Half Moon Beach

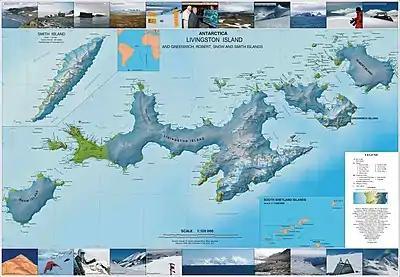
Topographic map of Livingston Island, Greenwich, Robert, Snow and Smith Islands.

Cliffs surrounding and the entrance to Half Moon Beach